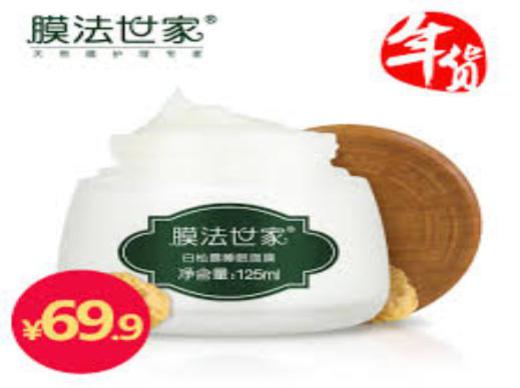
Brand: maskfamily
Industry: Necessities